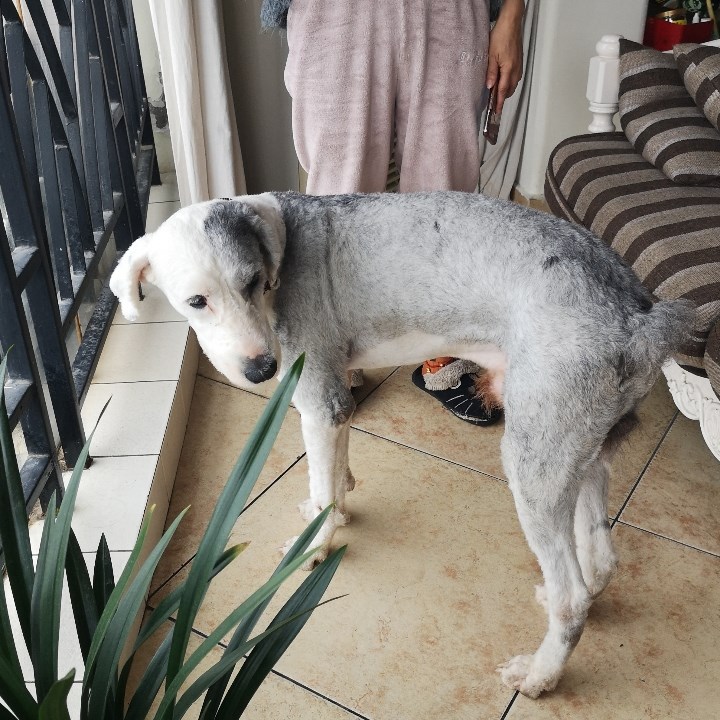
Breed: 257-n000108-Old_English_sheepdog